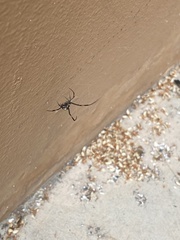
Species: Lactrodectus_hesperus